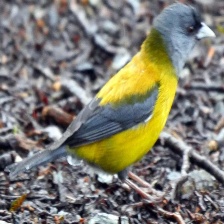
Species: PATAGONIAN SIERRA FINCH
Scientific name: PHRYGILUS PATAGONICUS
ImageNet parent category: house_finch